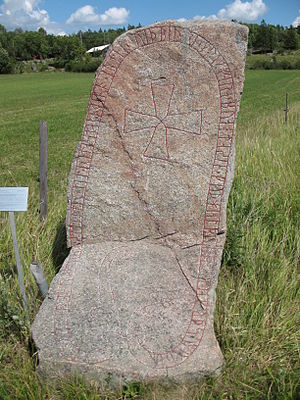
Grækenlandsstenene
En af Grækenlandsstenene, U 956.
Grækenlandsstenene er en gruppe svenske runesten som nævner en rejse til Grækenland, eller er rejst efter en såkaldt grækenlandsfarer. Med Grækenland mentes der i denne sammenhæng det Byzantinske Rige.